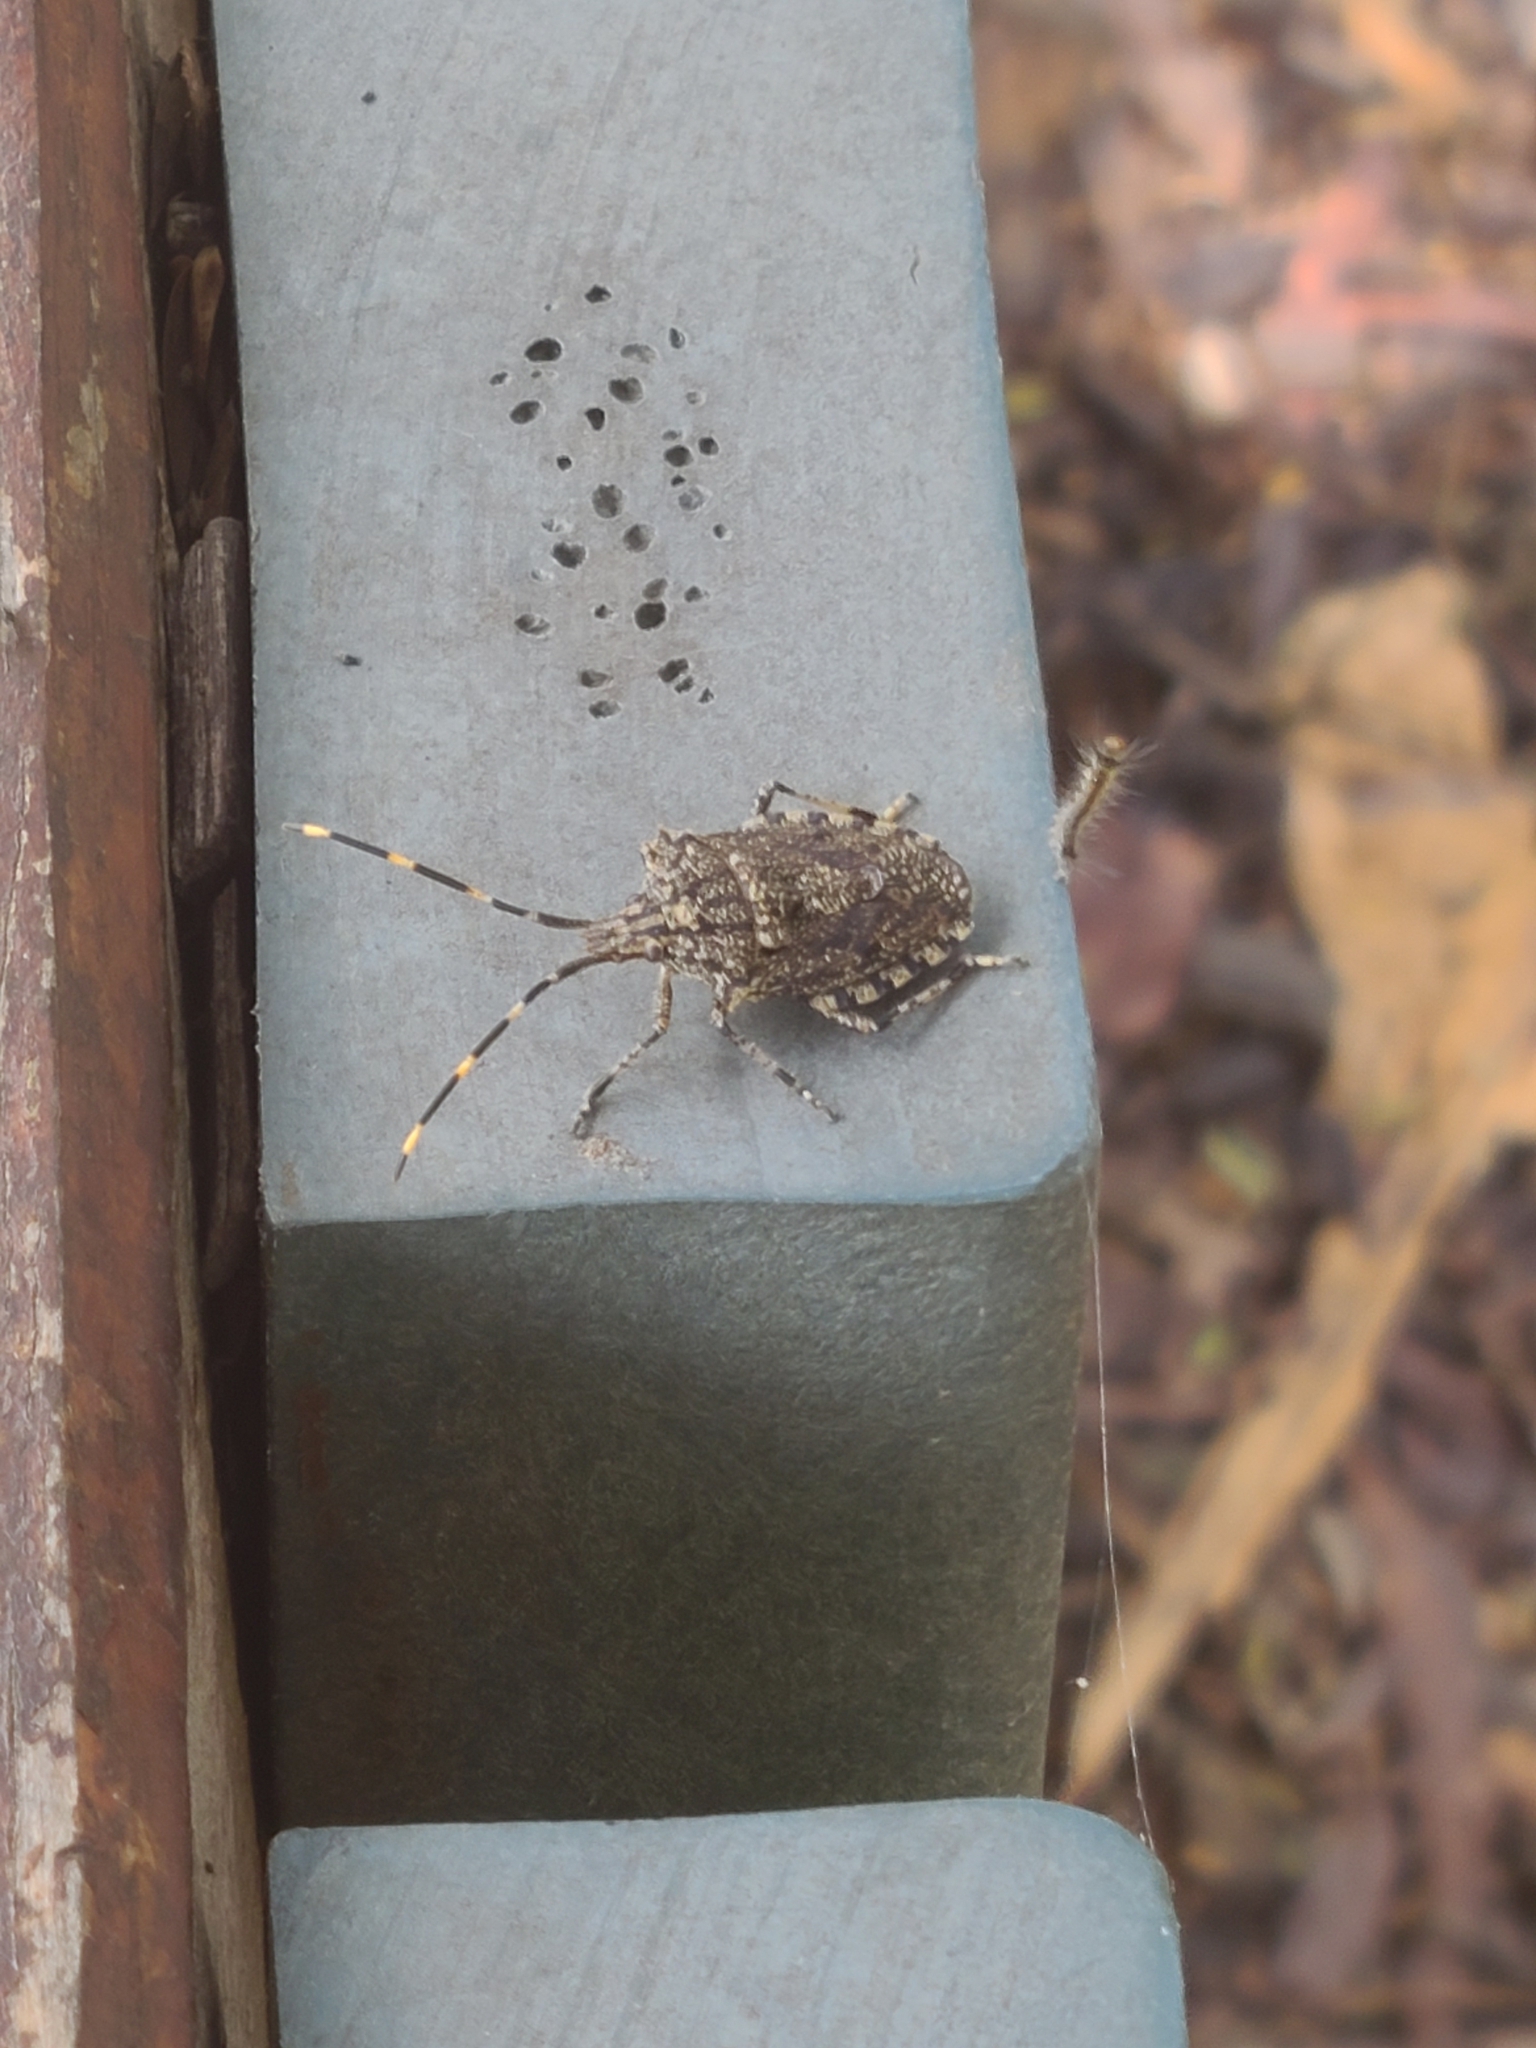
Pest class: stink_bug